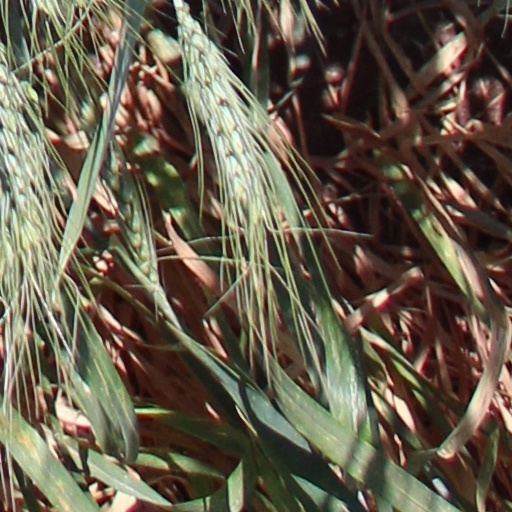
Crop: wheat